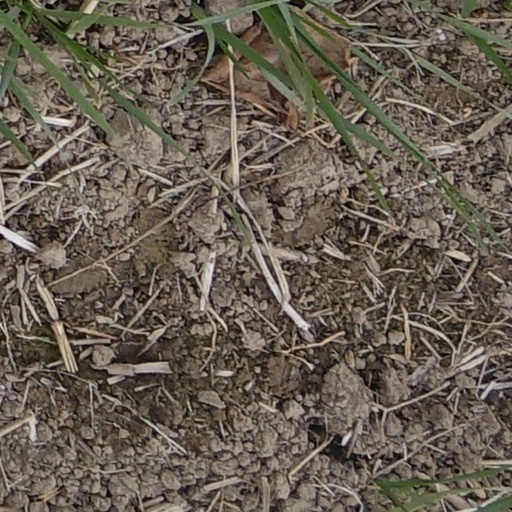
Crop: wheat